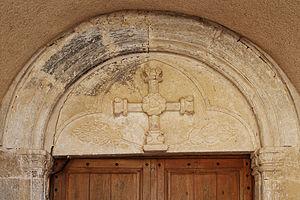
Tympan XIVème de l'église Saint-Frodulphe de Barjon
Barjon est une commune française située dans le département de la Côte-d'Or en région Bourgogne-Franche-Comté. Les habitants sont les Barjonais et les Barjonaises.